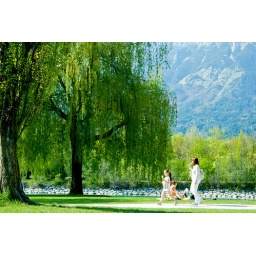
A girl and apparently her mother were walking by with a highly delicious ice cream :).